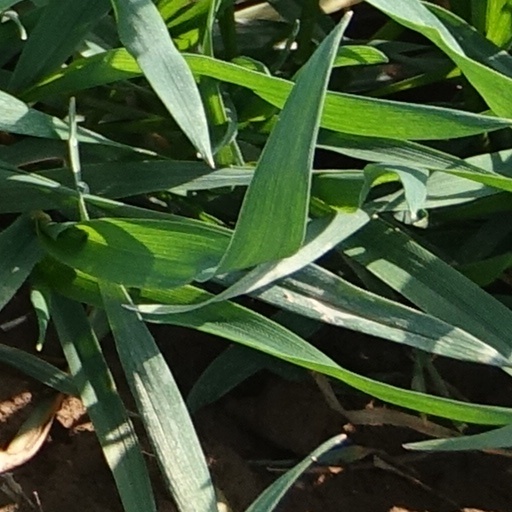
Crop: wheat